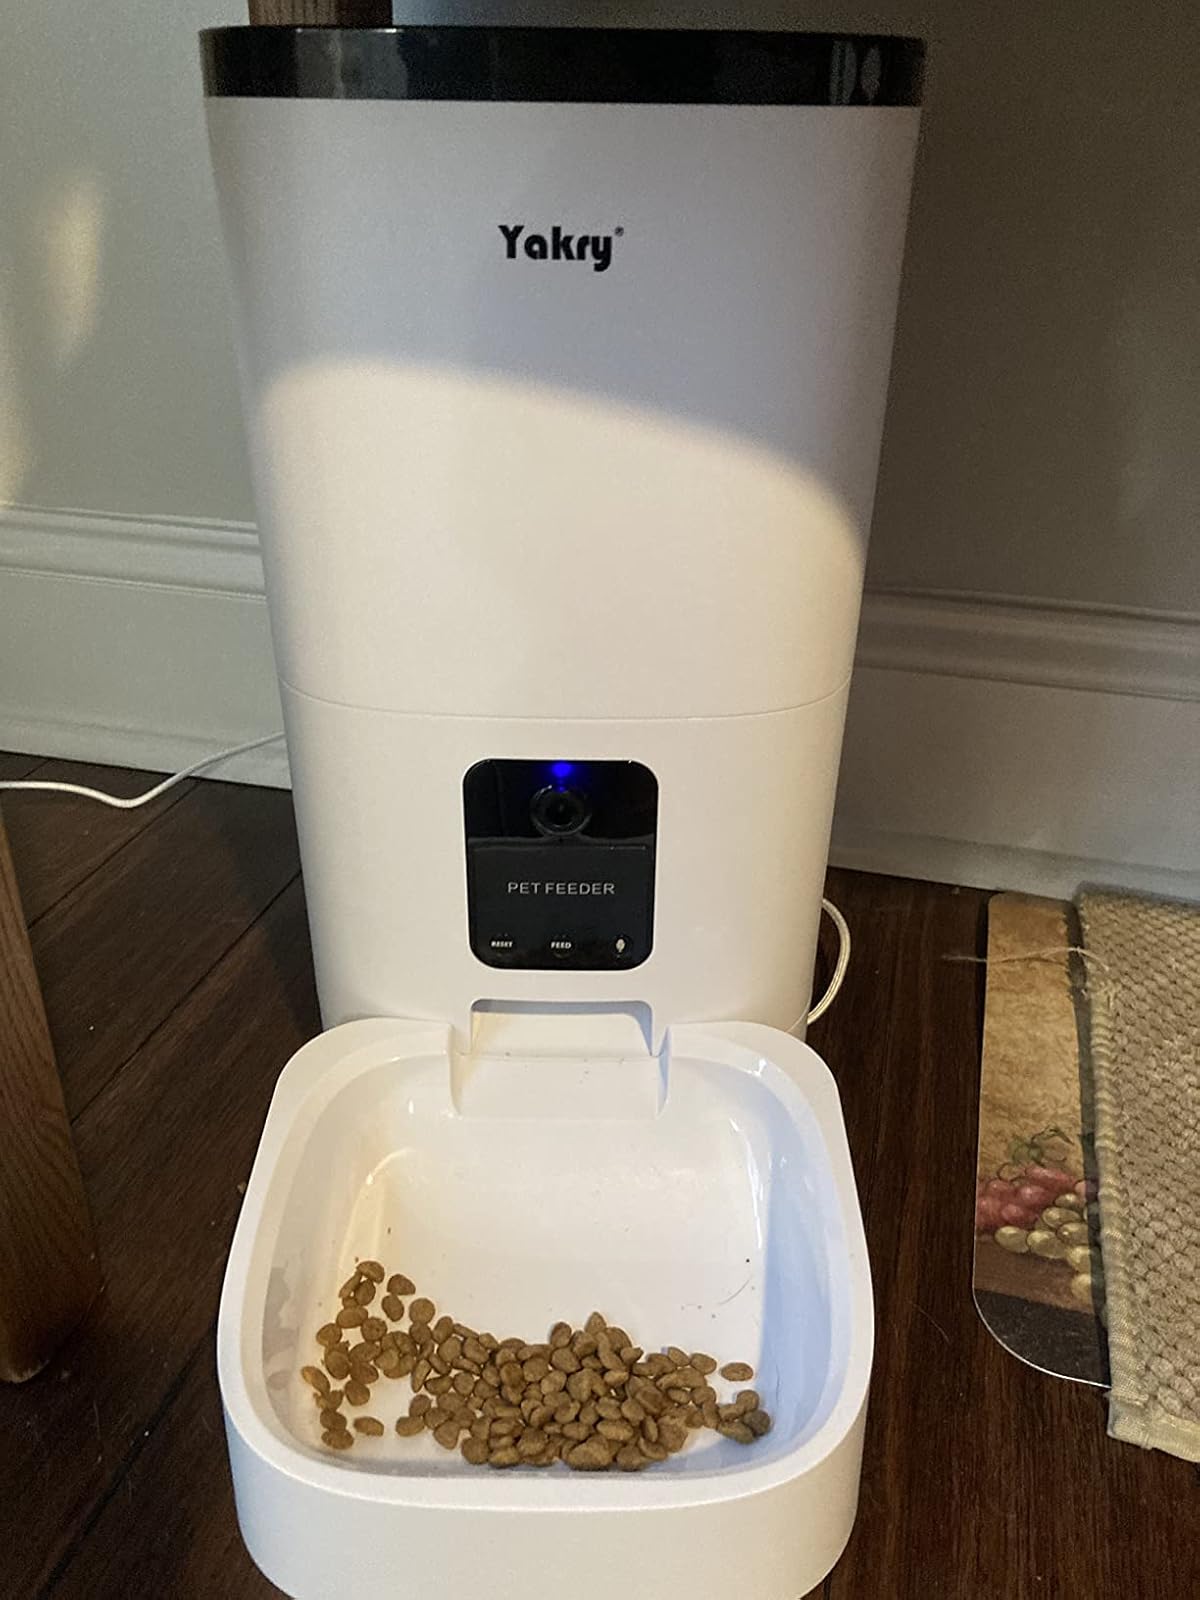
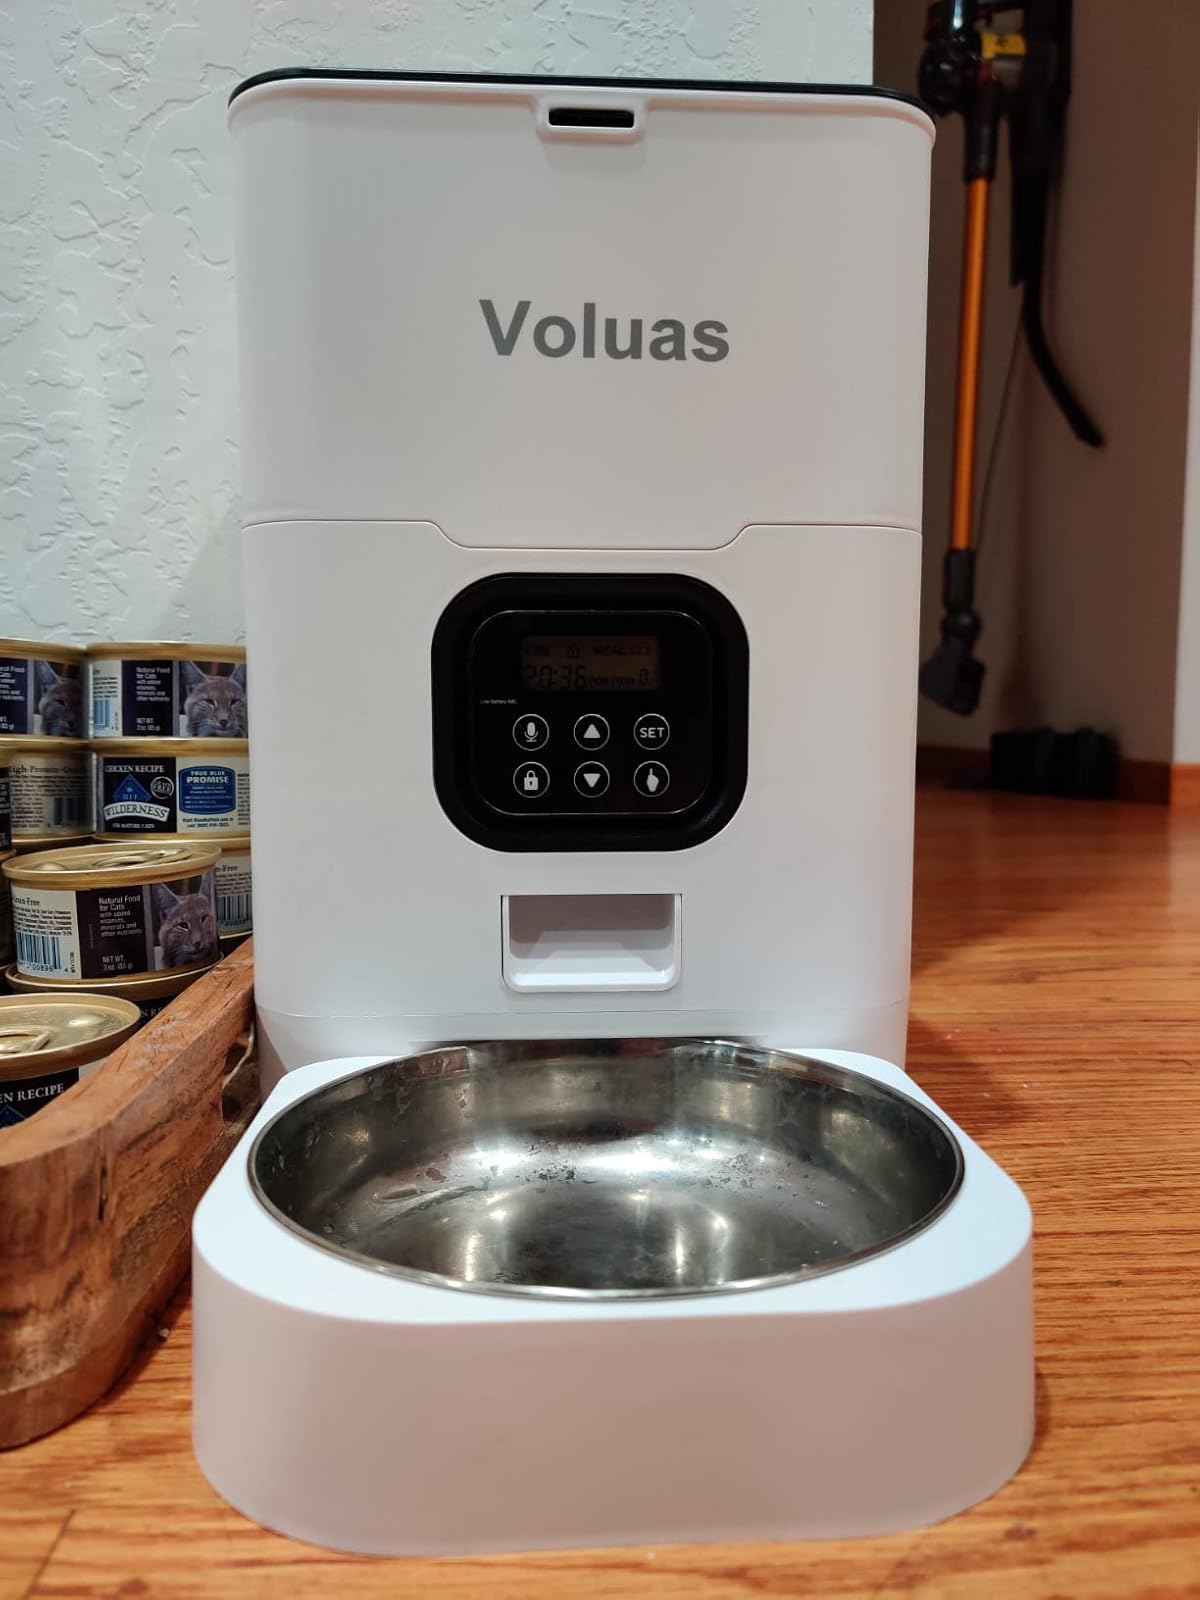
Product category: items_feeder
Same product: no